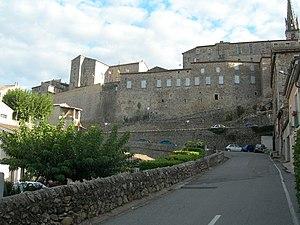
Vue du château de Joyeuse et des remparts.
Joyeuse est une commune française, située dans le département de l’Ardèche en région Auvergne-Rhône-Alpes.
Joyeuse est une ville située, sous l'Ancien Régime, dans le Vivarais, frontière de Languedoc et de Gévaudan.